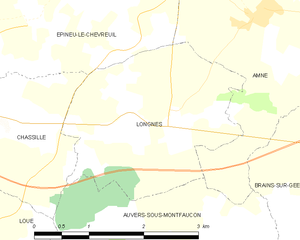
Carte des communes françaises